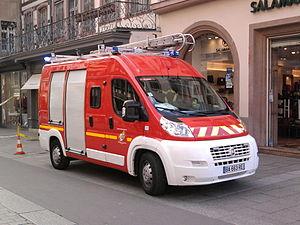
Fourgon d'intervention Fiat Ducato des sapeurs-pompiers de Strasbourg
En France, le terme « pompiers » est souvent utilisé dans un sens englobant tous les acteurs de la sécurité civile et de la lutte contre l'incendie. Cet article ne traite que des pompiers qui interviennent auprès du public ; pour les pompiers intervenant dans les entreprises privées, voir l'article Agent de sécurité incendie certifié.